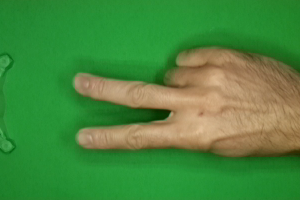
Label: scissors